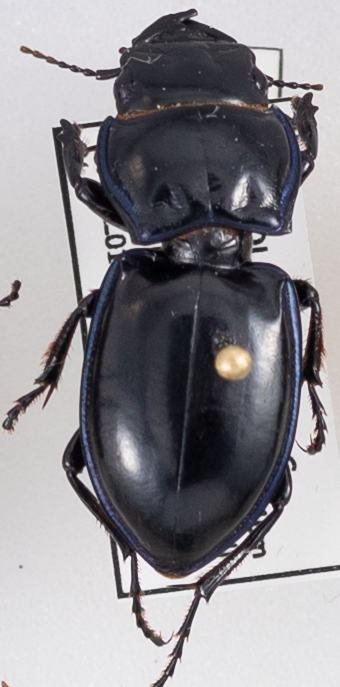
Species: Pasimachus elongatus
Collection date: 2022-05-25
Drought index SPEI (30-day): -0.17
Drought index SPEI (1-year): -1.13
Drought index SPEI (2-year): -1.28